History of the Catholic Church in France

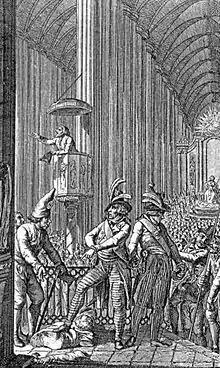
Notre Dame of Strasbourg turned into a Temple of Reason.

The 17th century in France was "par excellence" a century of Catholic awakening. A number of bishops set about reforming their diocese according to the rules laid down by the Council of Trent, though its decrees did not run officially in France. The example of Italy bore fruit all over the country. Cardinal de la Rochefoucauld, Bishop of Claremont and afterwards of Senlis, had made the acquaintance of St. Charles Borromeo. Francis Taurugi, a companion of St. Philip Neri, was archbishop of Avignon. St. Francis de Sales Christianized lay society by his "Introduction to the Devout Life", which he wrote at the request of Henry IV. Cardinal de Bérulle and his disciple de Condren founded the Oratory. St. Vincent de Paul, in founding the Priests of the Mission, and M. Olier, in founding the Sulpicians, prepared the uplifting of the secular clergy and the development of the "grands séminaires".